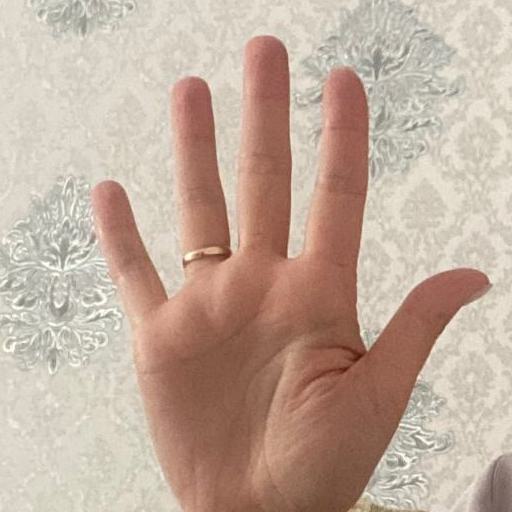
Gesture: palm